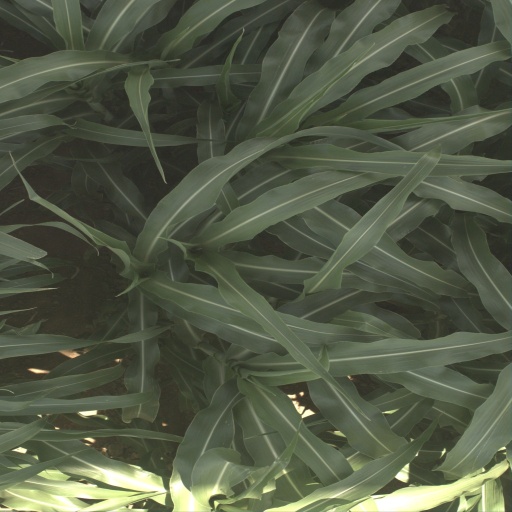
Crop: sorghum